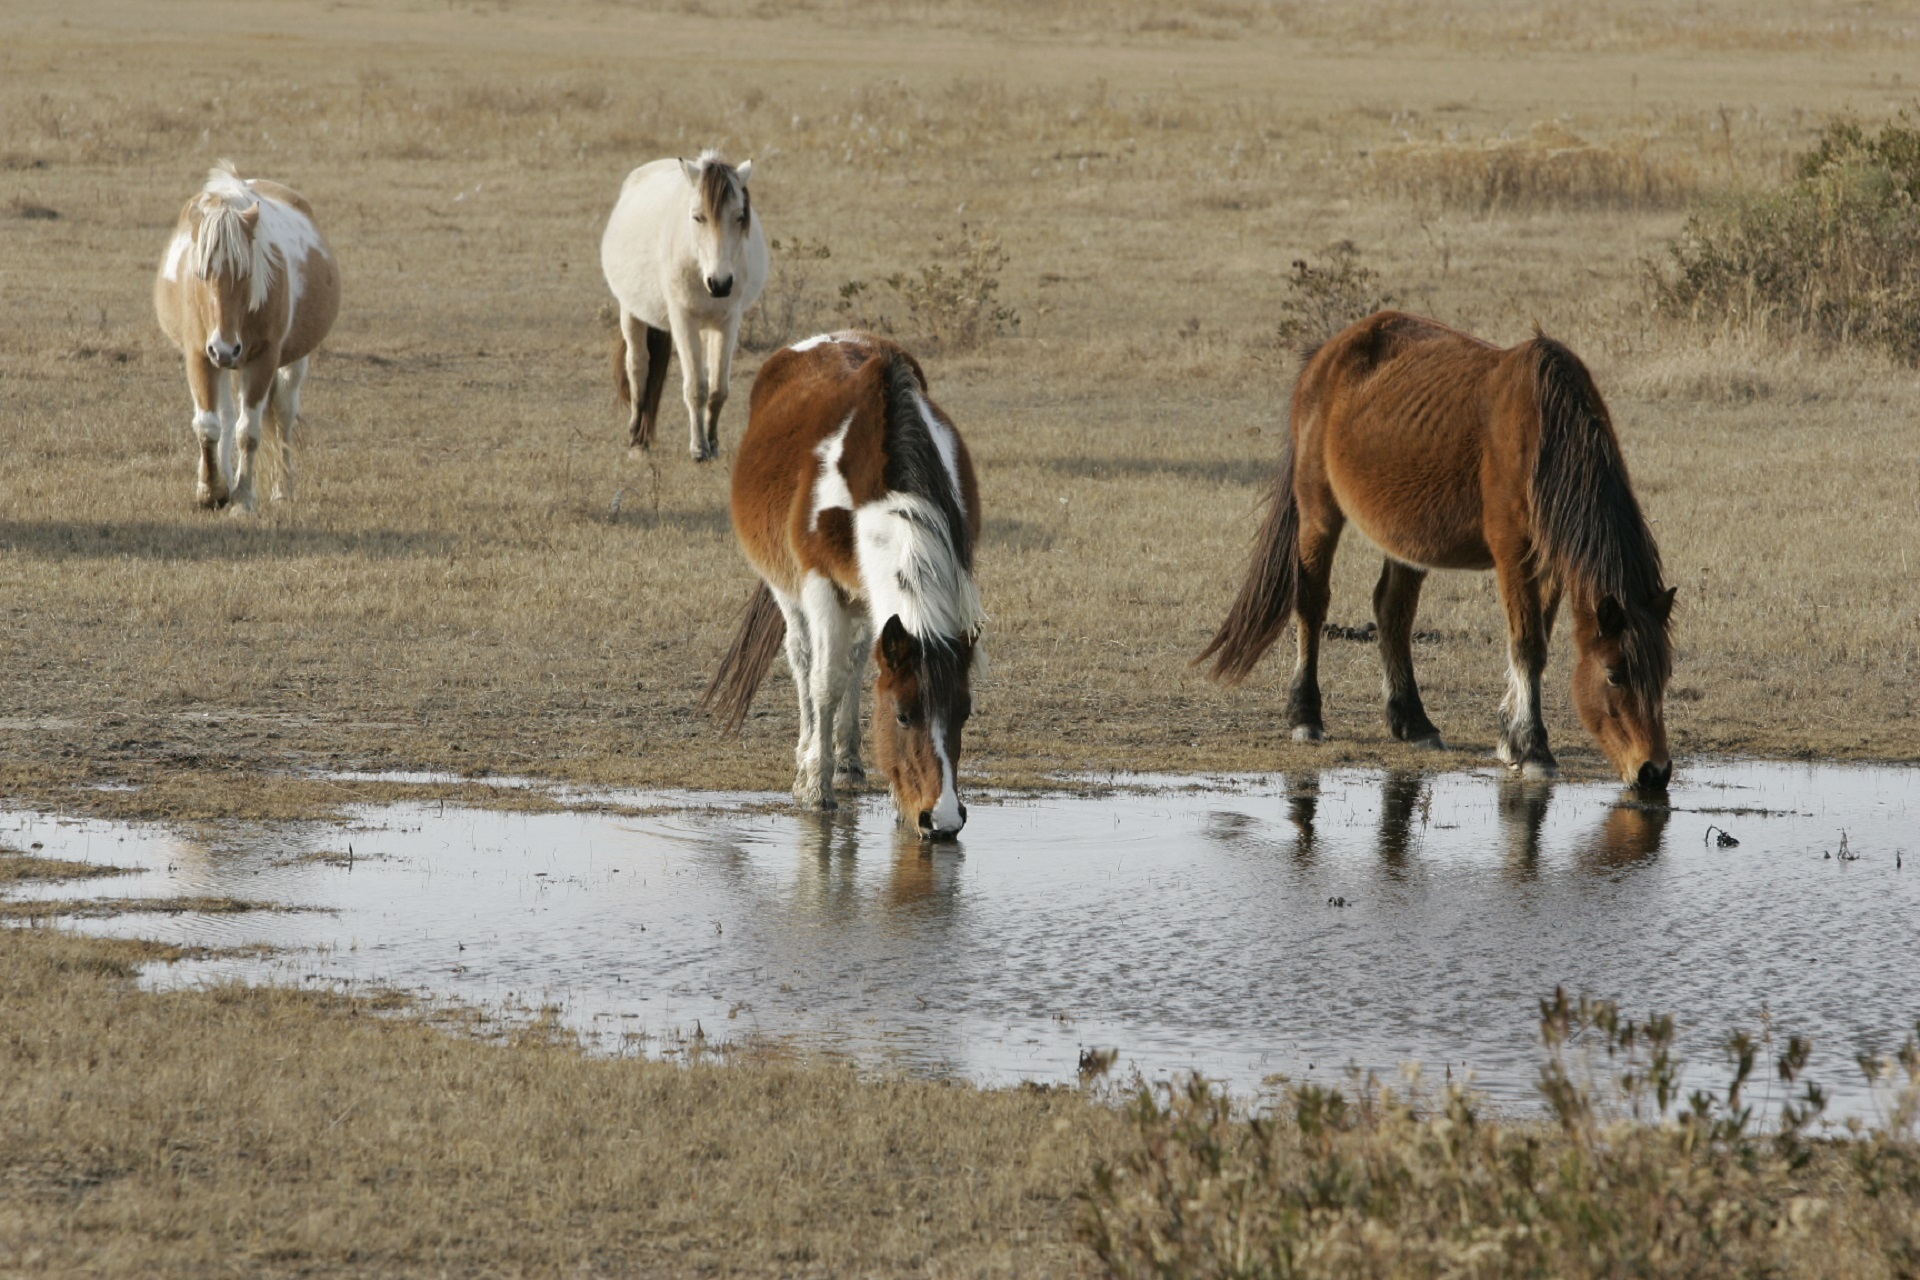
beach, water, nature, sand, ocean, wilderness, wildlife, herd, pasture, grazing, horse, natural, usa, island, mammal, fauna, outdoors, grassland, sanctuary, mare, foal, safari, ecosystem, feral, wild horses, steppe, rural area, chincoteague, horse like mammal, mustang horse